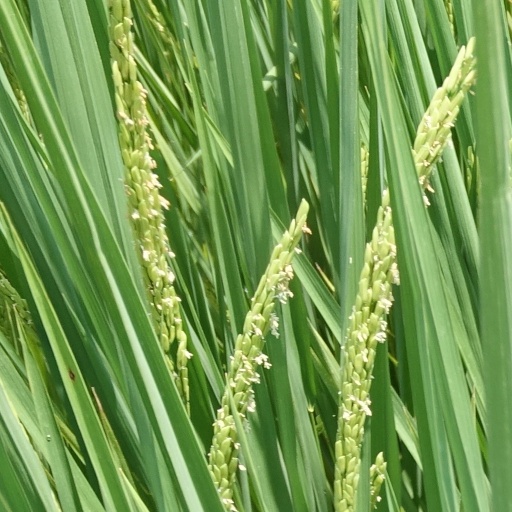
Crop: rice